Christian Prouteau

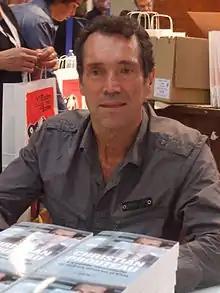
Christian Prouteau

Christian Prouteau (born 7 April 1944) is a retired French military officer in the French National Gendarmerie. He was involved in the organisation of the GIGN (of which he was prominent commander in) and the GSPR.